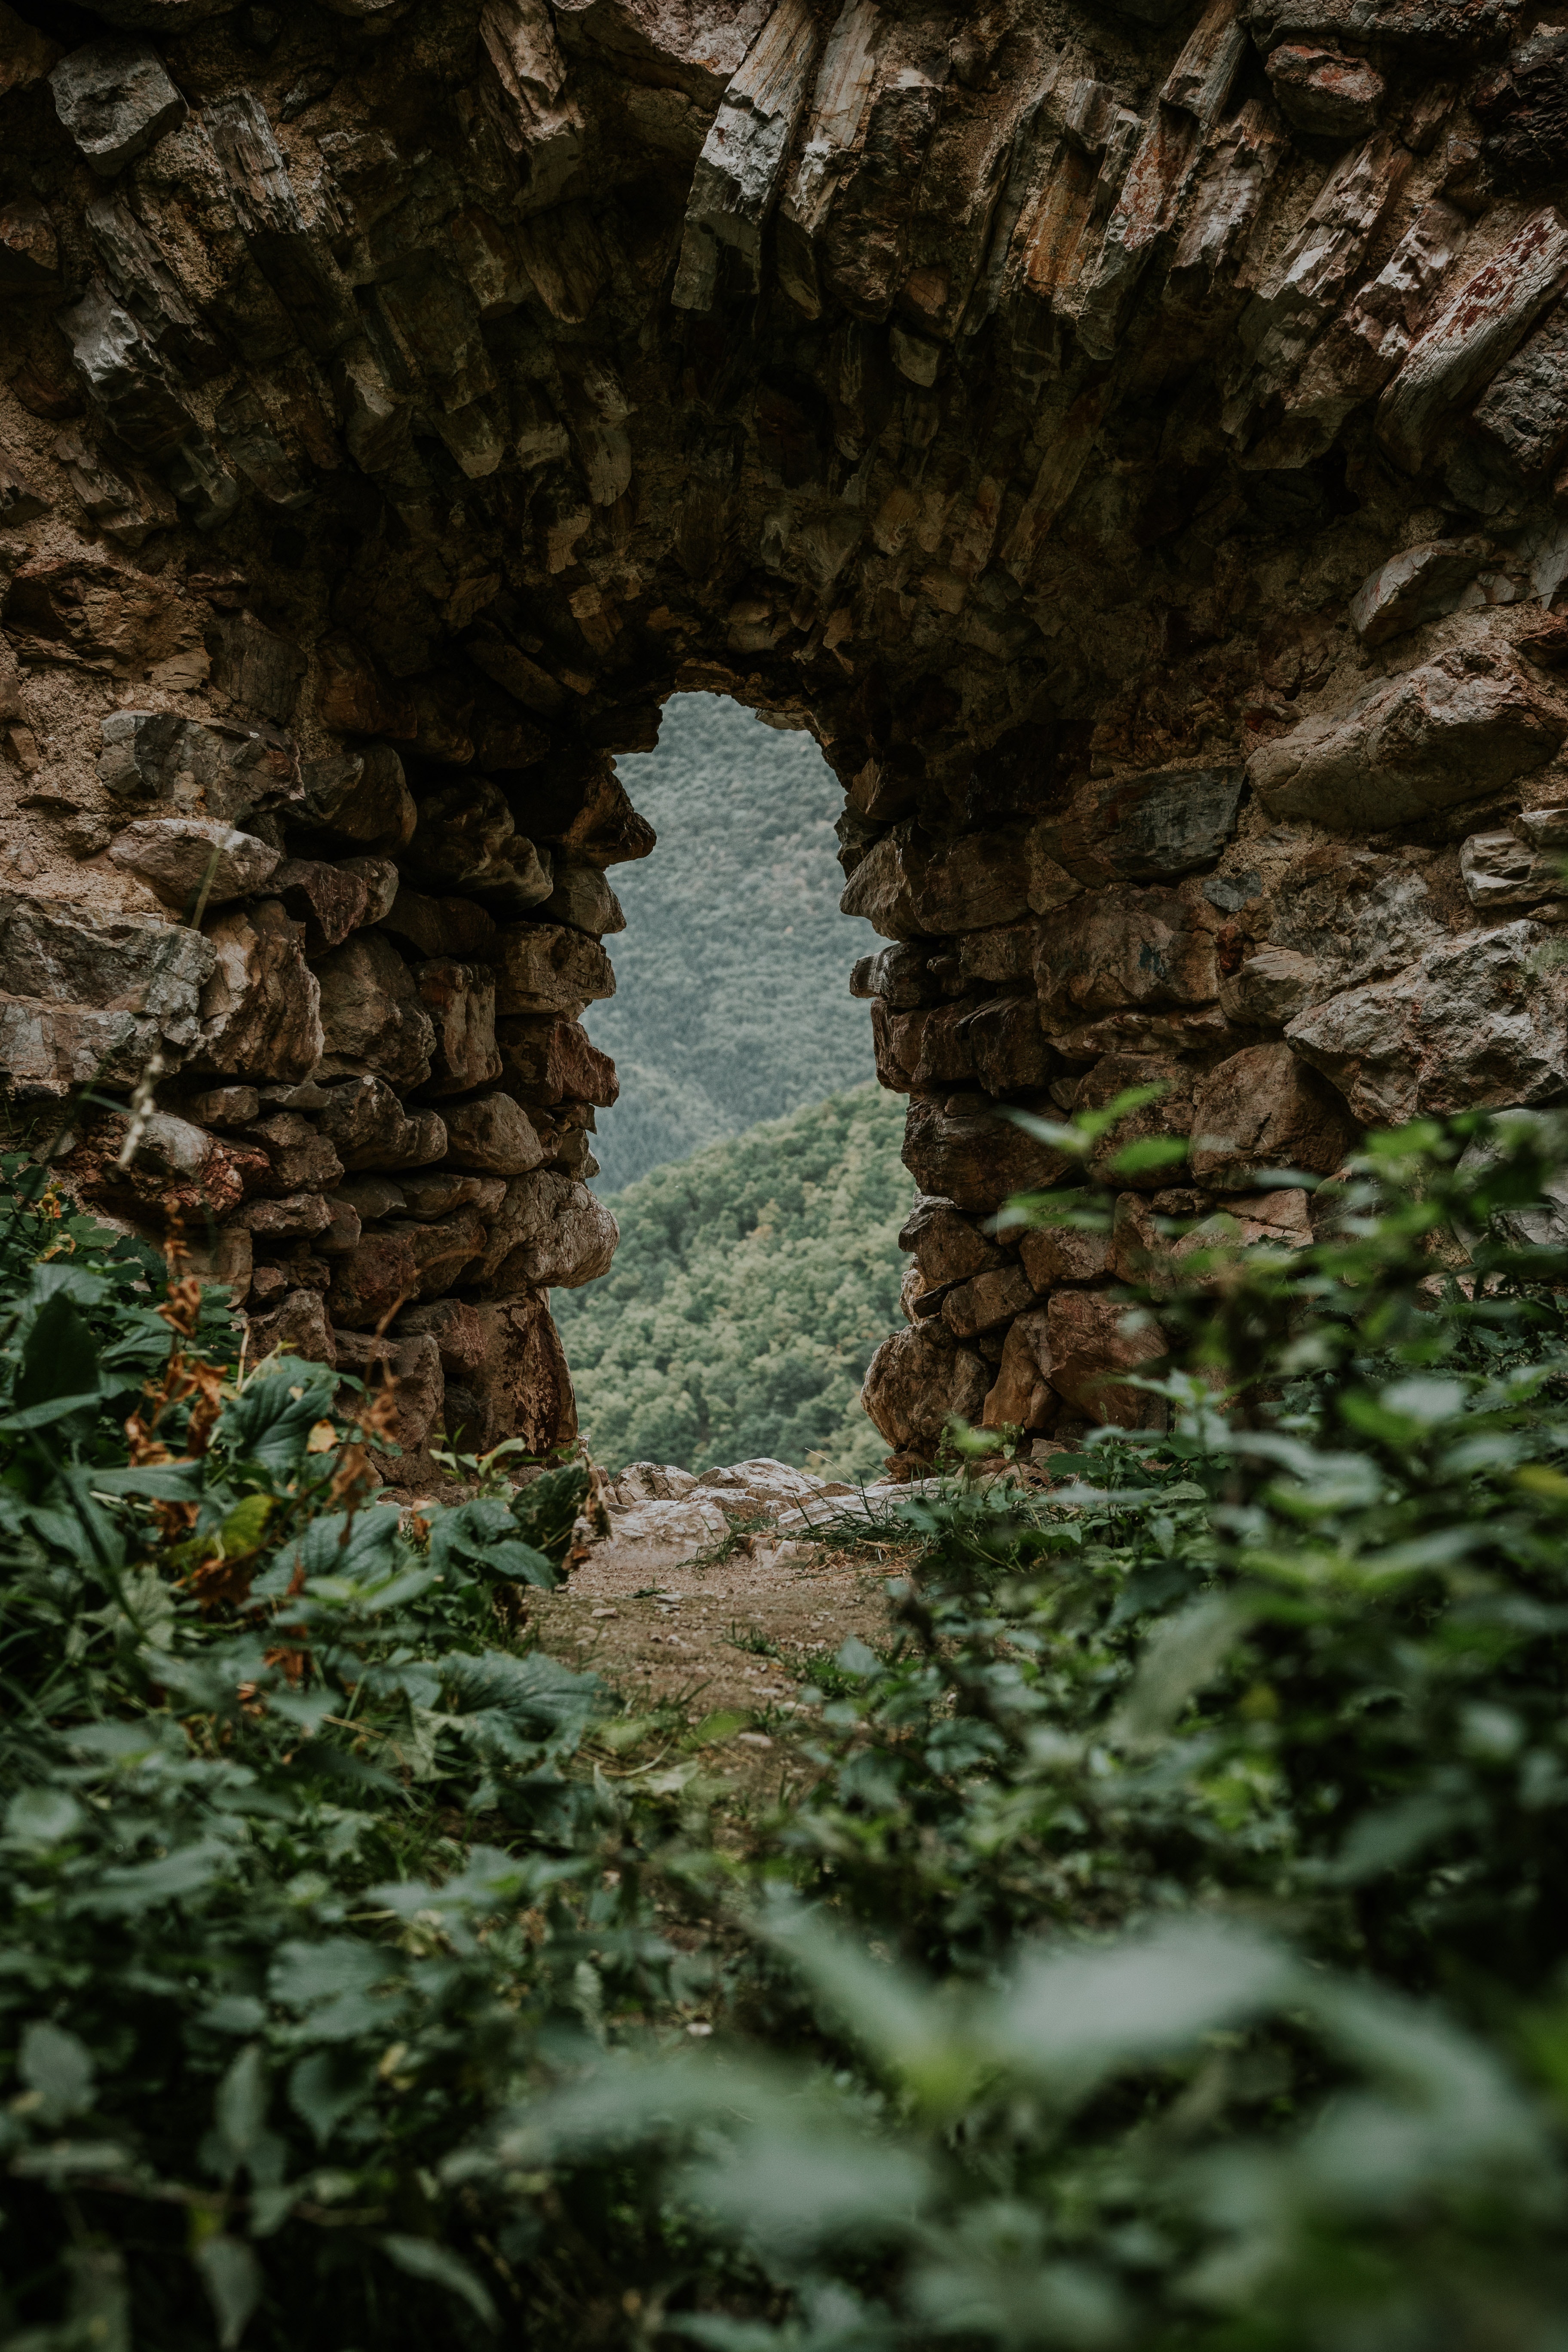
arch, formation, ruins, rock, leaf, architecture, tree, grass, plant, landscape, natural arch, building